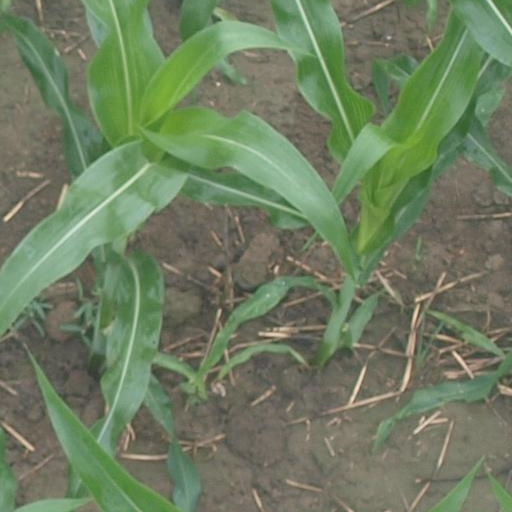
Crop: maize; corn